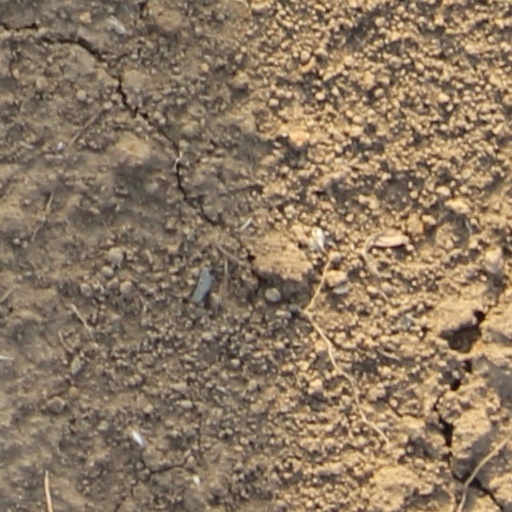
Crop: wheat